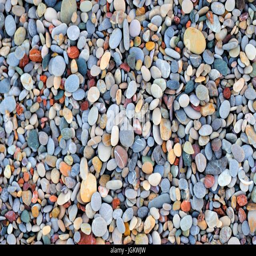
colorful pebble stones texture by the beach